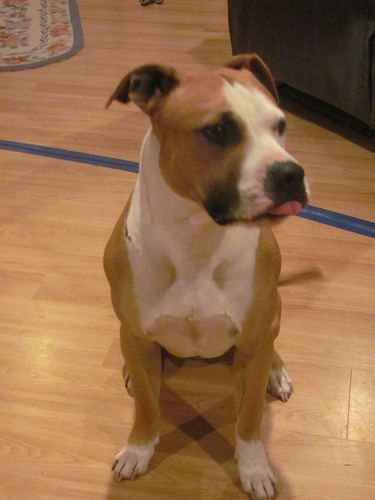
Animal: dog
Breed: american pit bull terrier